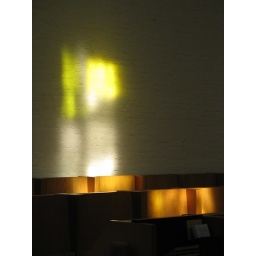
Sun shining through the stain glass window of the chapel at the abbey in Trappist, Kentucky.